Bury, Cambridgeshire

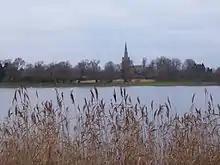
Bury Fen

The church of Holy Cross is built of rubble with Barnack stone dressings and the roofs are covered with slates and tiles. It consists of a chancel (27 ft. by 14½ ft.), nave (48 ft. by 19½ ft.), a north aisle (7½ ft. wide), west tower (11 ft. by 10 ft.), and formerly a western chapel (about 35 ft. by 21½ ft.)